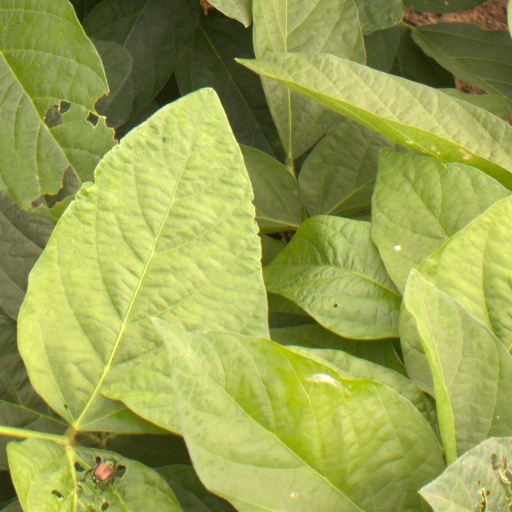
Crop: soybean